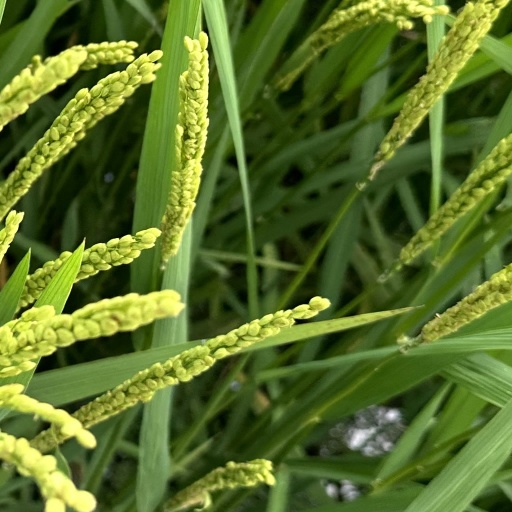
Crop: rice